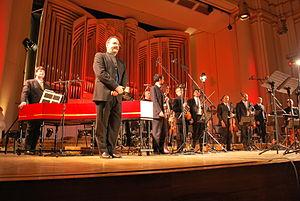
Le Concerto Italiano est un ensemble vocal et instrumental italien fondé en 1984 et spécialisé dans l'exécution de madrigaux de la fin de la Renaissance et de musique baroque sur instruments anciens.